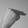
ASL letter: H